Lilith

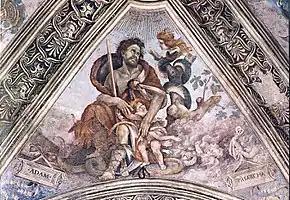
Adam clutches a child in the presence of the child-snatcher Lilith. Fresco by Filippino Lippi, basilica of Santa Maria Novella, Florence.

"The Alphabet of Ben-Sira" is the earliest surviving source of the story, and the conception that Lilith was Adam's first wife became only widely known with the 17th century "Lexicon Talmudicum" of German scholar Johannes Buxtorf.